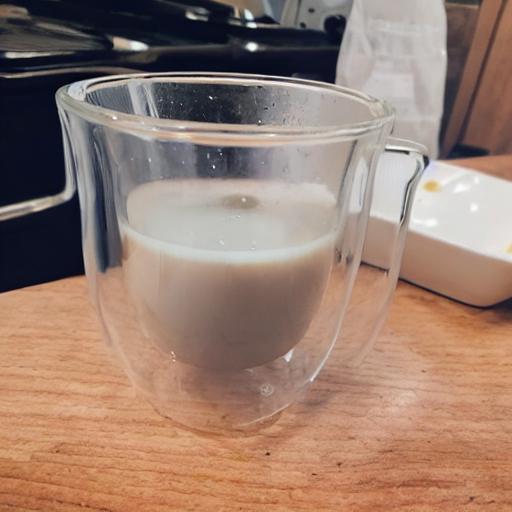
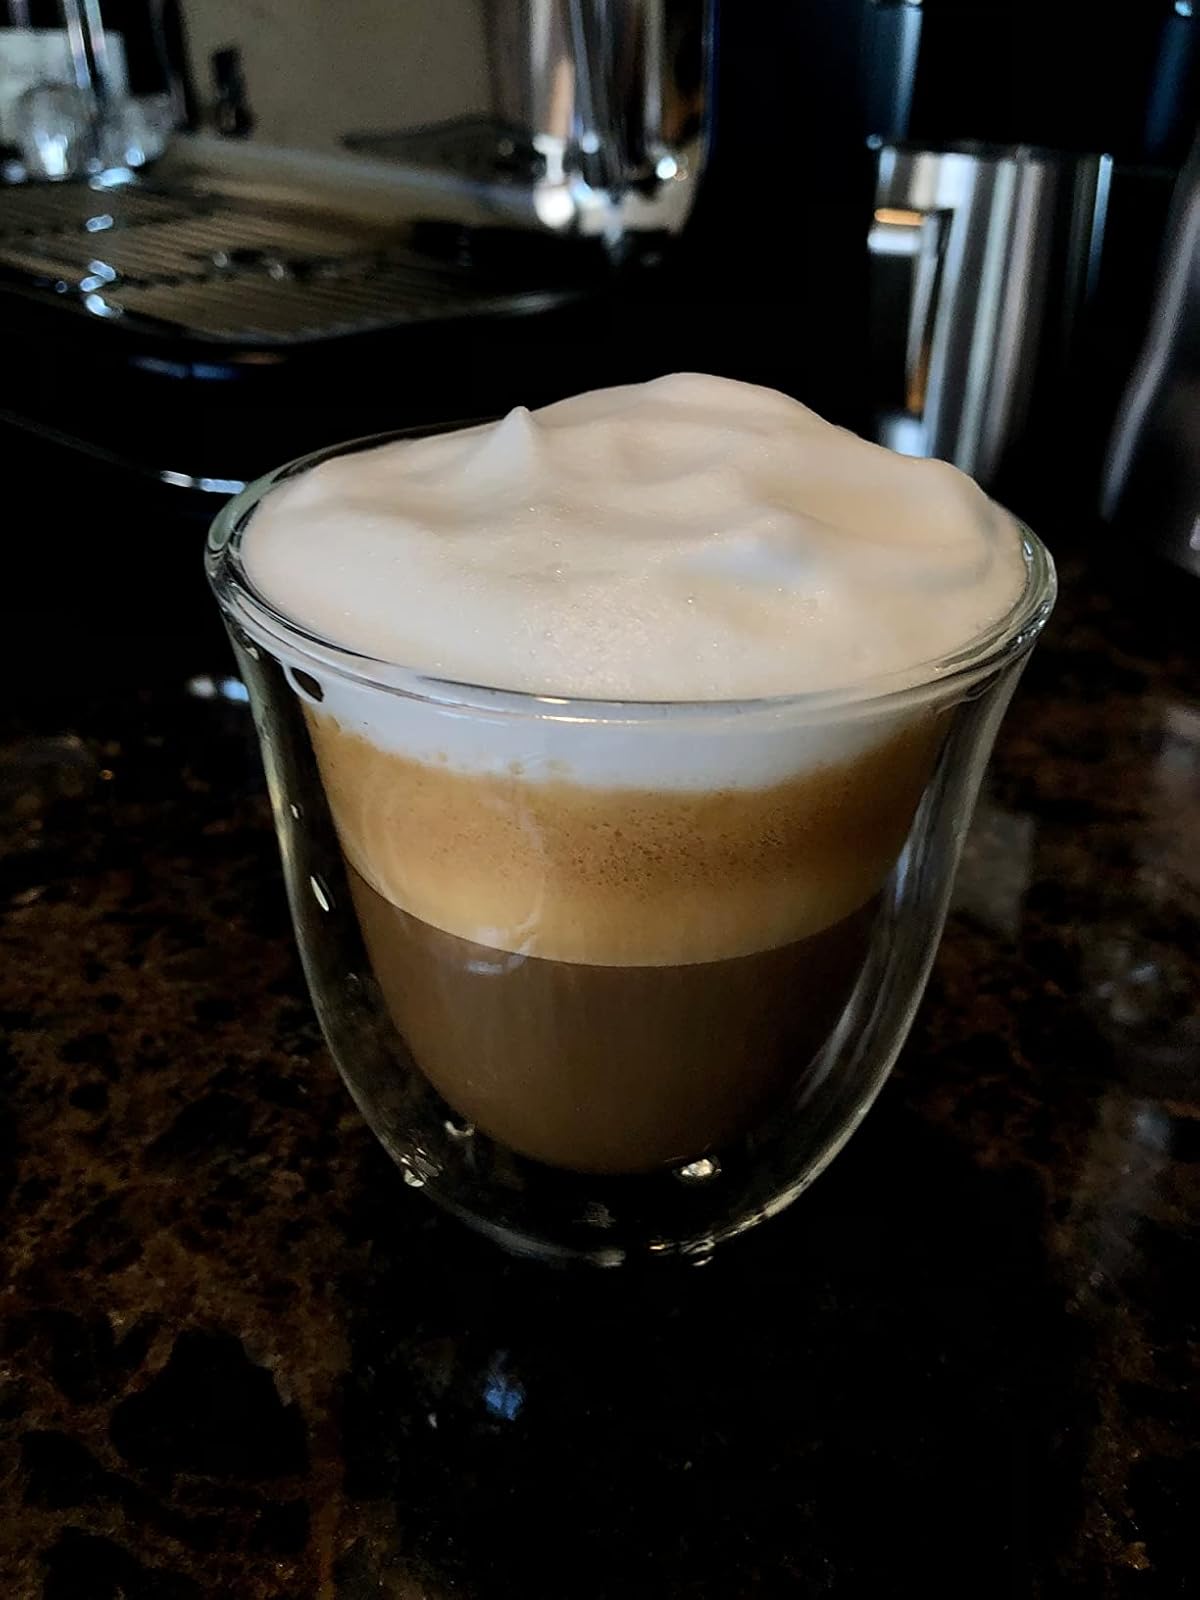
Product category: items_mug
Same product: no